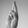
ASL letter: R